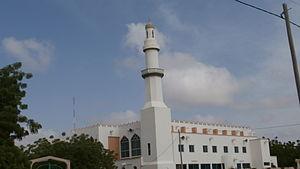
Mosqué de Zaria 2
La région de Maradi est située dans la partie centre Sud du Niger.